Scotland during the Roman Empire

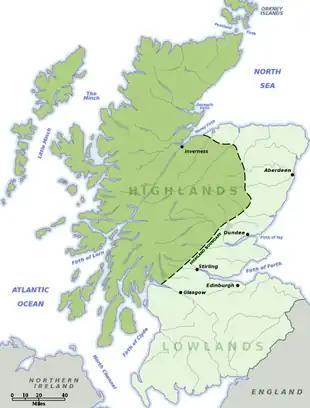
Cawdor Roman Fort is near Inverness, exactly at the top northern limit of the "Lowlands". The Caledonia area east of the border line between Highlands and Lowlands is the one were there are remains of roman presence (fortifications, roads, etc..), while to the west & north there it is nearly nothing "roman" (with the exception of the Orkney islands, where have been found roman vestiges after the submission of the "King of Orkney" to the emperor Claudius at Colchester in AD 43)

In 1984, a strong candidate for a Roman fort was identified at Easter Galcantray, south west of Cawdor, by aerial photography: the Cawdor castrum.